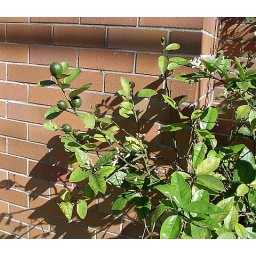
I think this is a lime tree of sorts, it's growing just outsidesomeone's house near where I live.